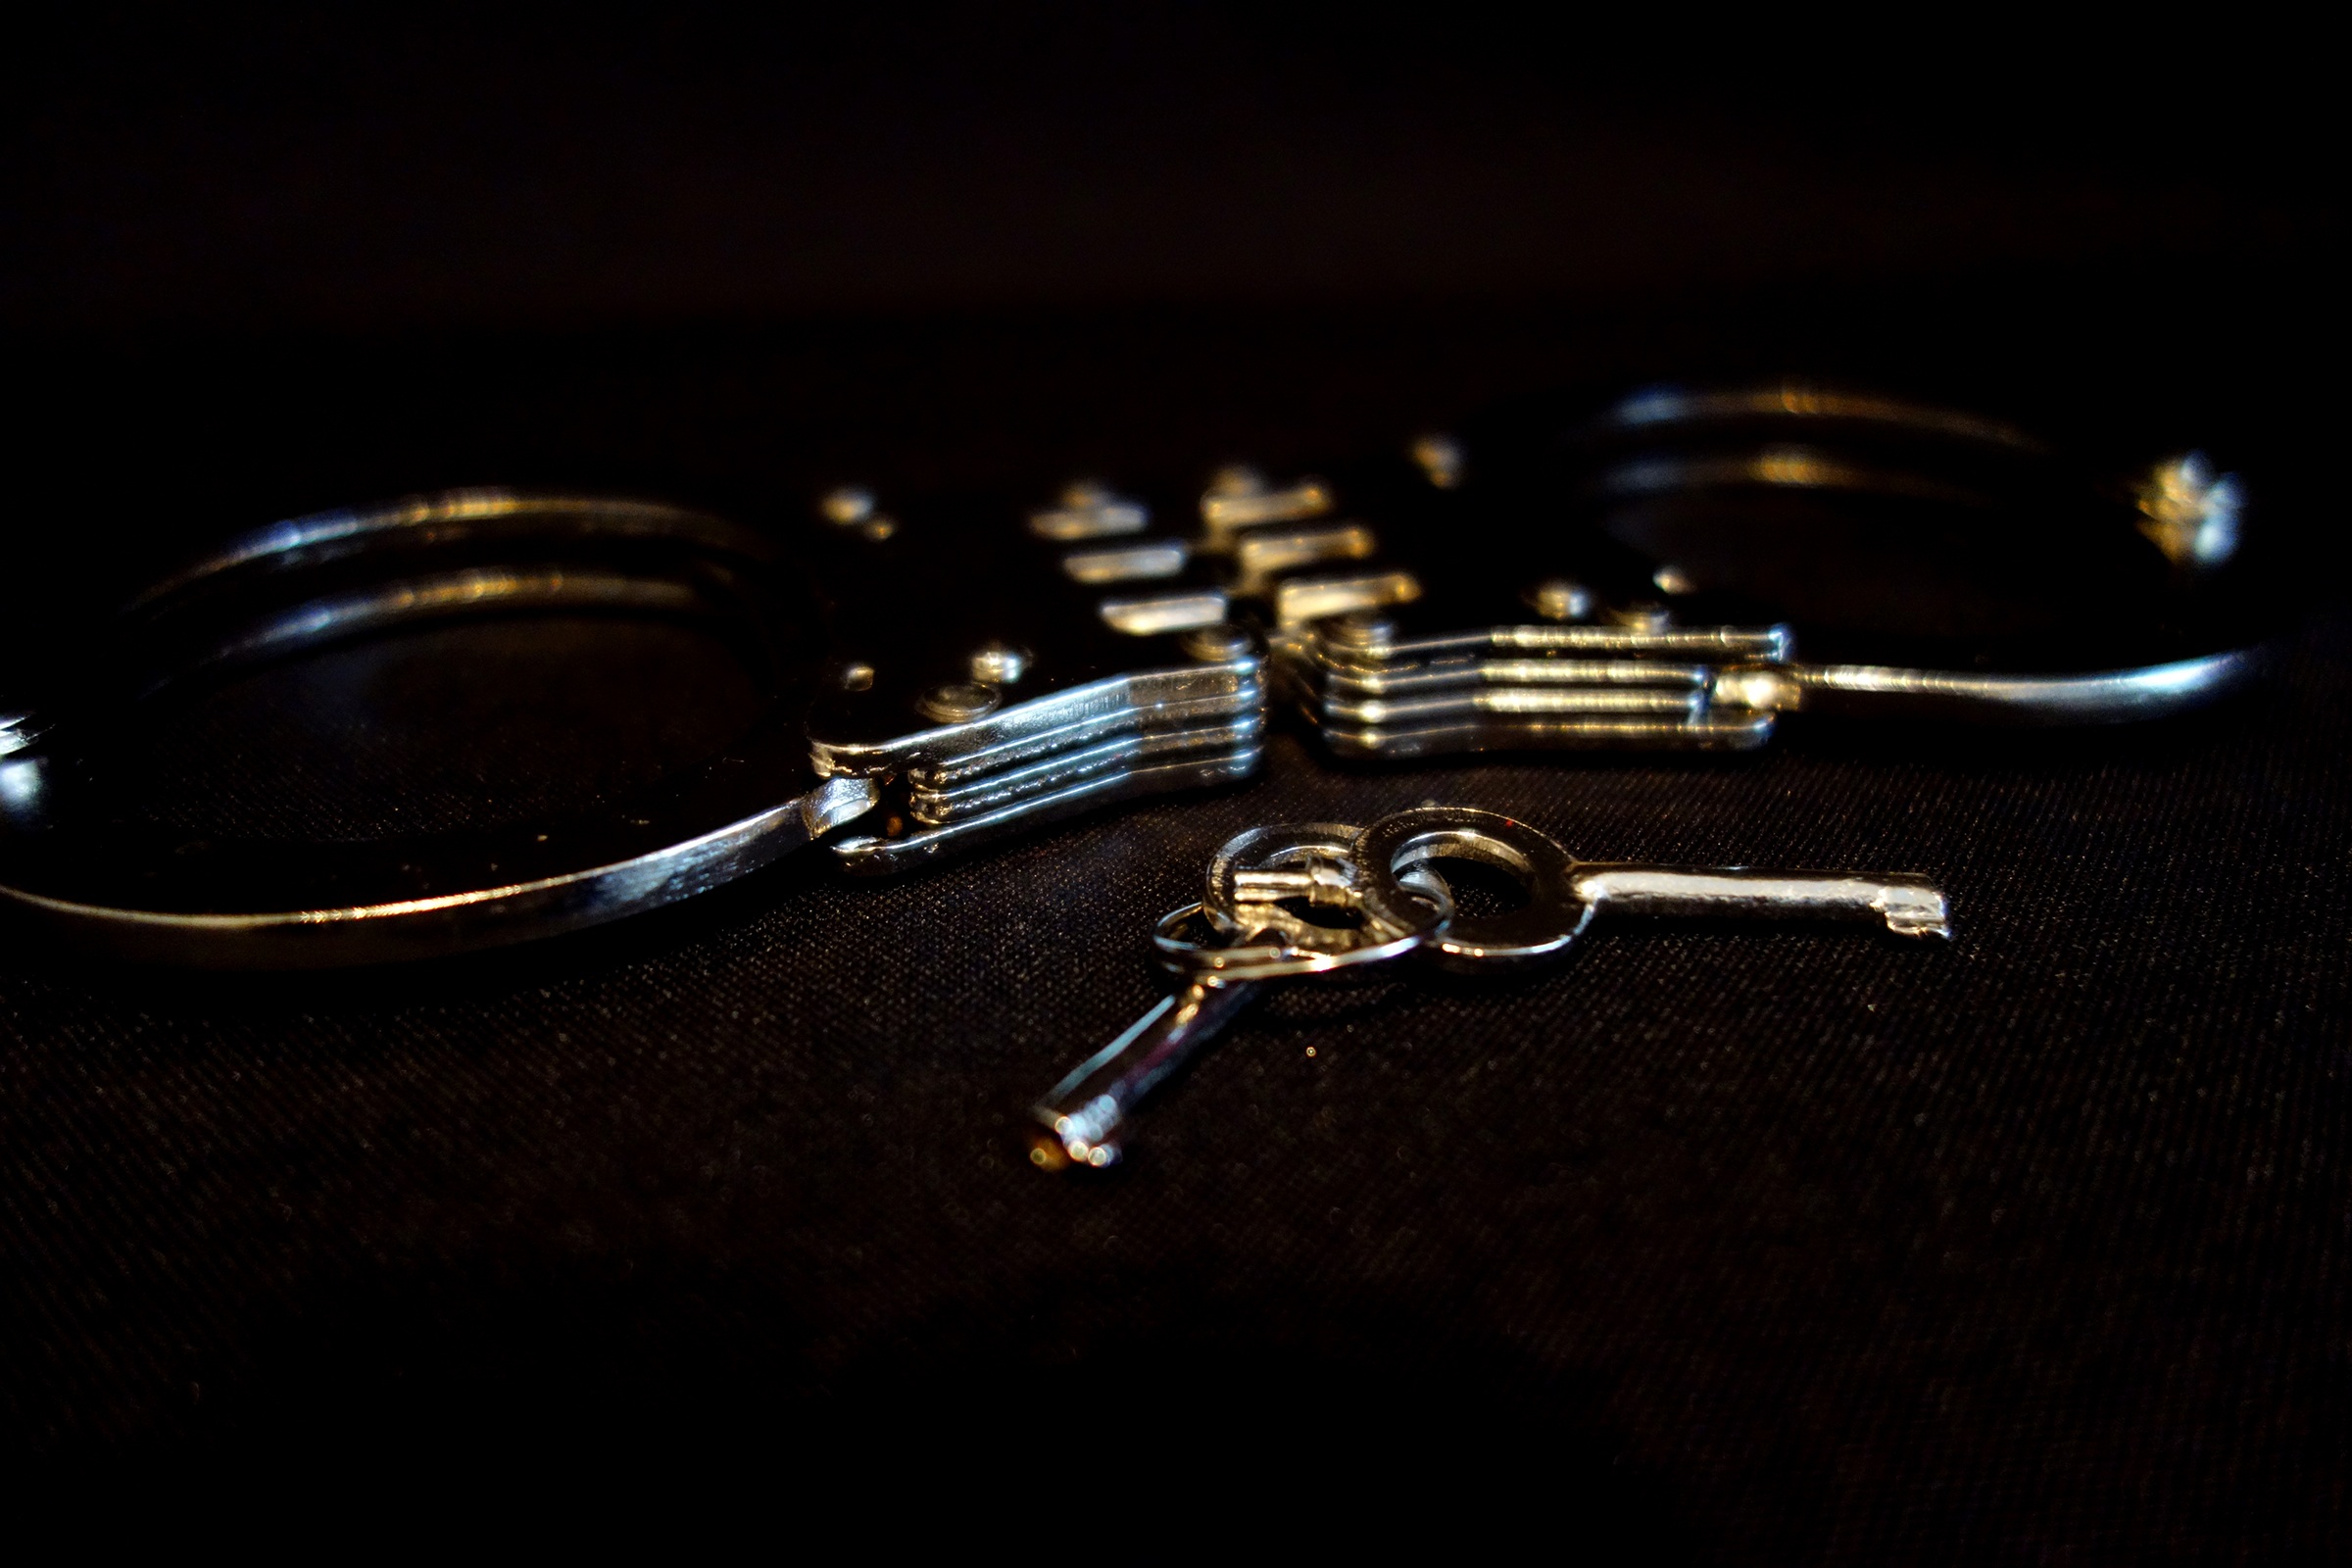
handcuffs, sex, erotic, fetish, bondage, shackles, woman, sm, sin, dominate, female, bdsm, man, lust, seductive, panel, costume, fun, sensual, fantasy, mask, silver, temptation, pose